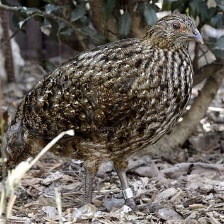
Species: CABOTS TRAGOPAN
Scientific name: TRAGOPAN CABOTI